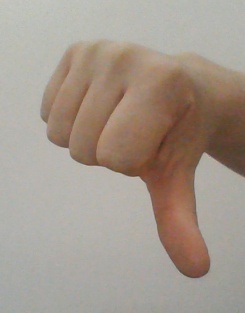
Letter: waw